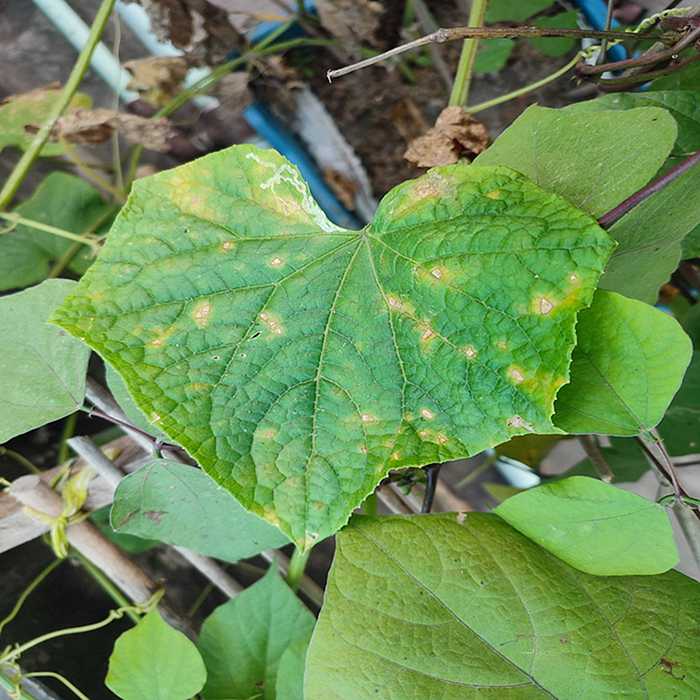
Plant: Cucumber
Label: Downy mildew